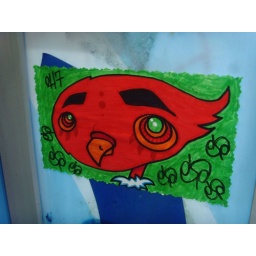
bird in a phone booth